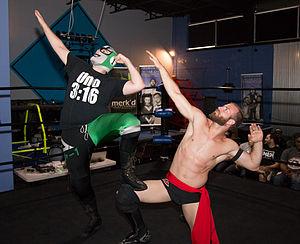
The Dark Order est un clan de catcheurs heel composé de Brodie Lee, Evil Uno, Stu Grayson, Alex Reynolds, John Silver, Preston Vance, Alan Angels, Colt Cabana et Anna Jay, travaillant actuellement à la AEW.